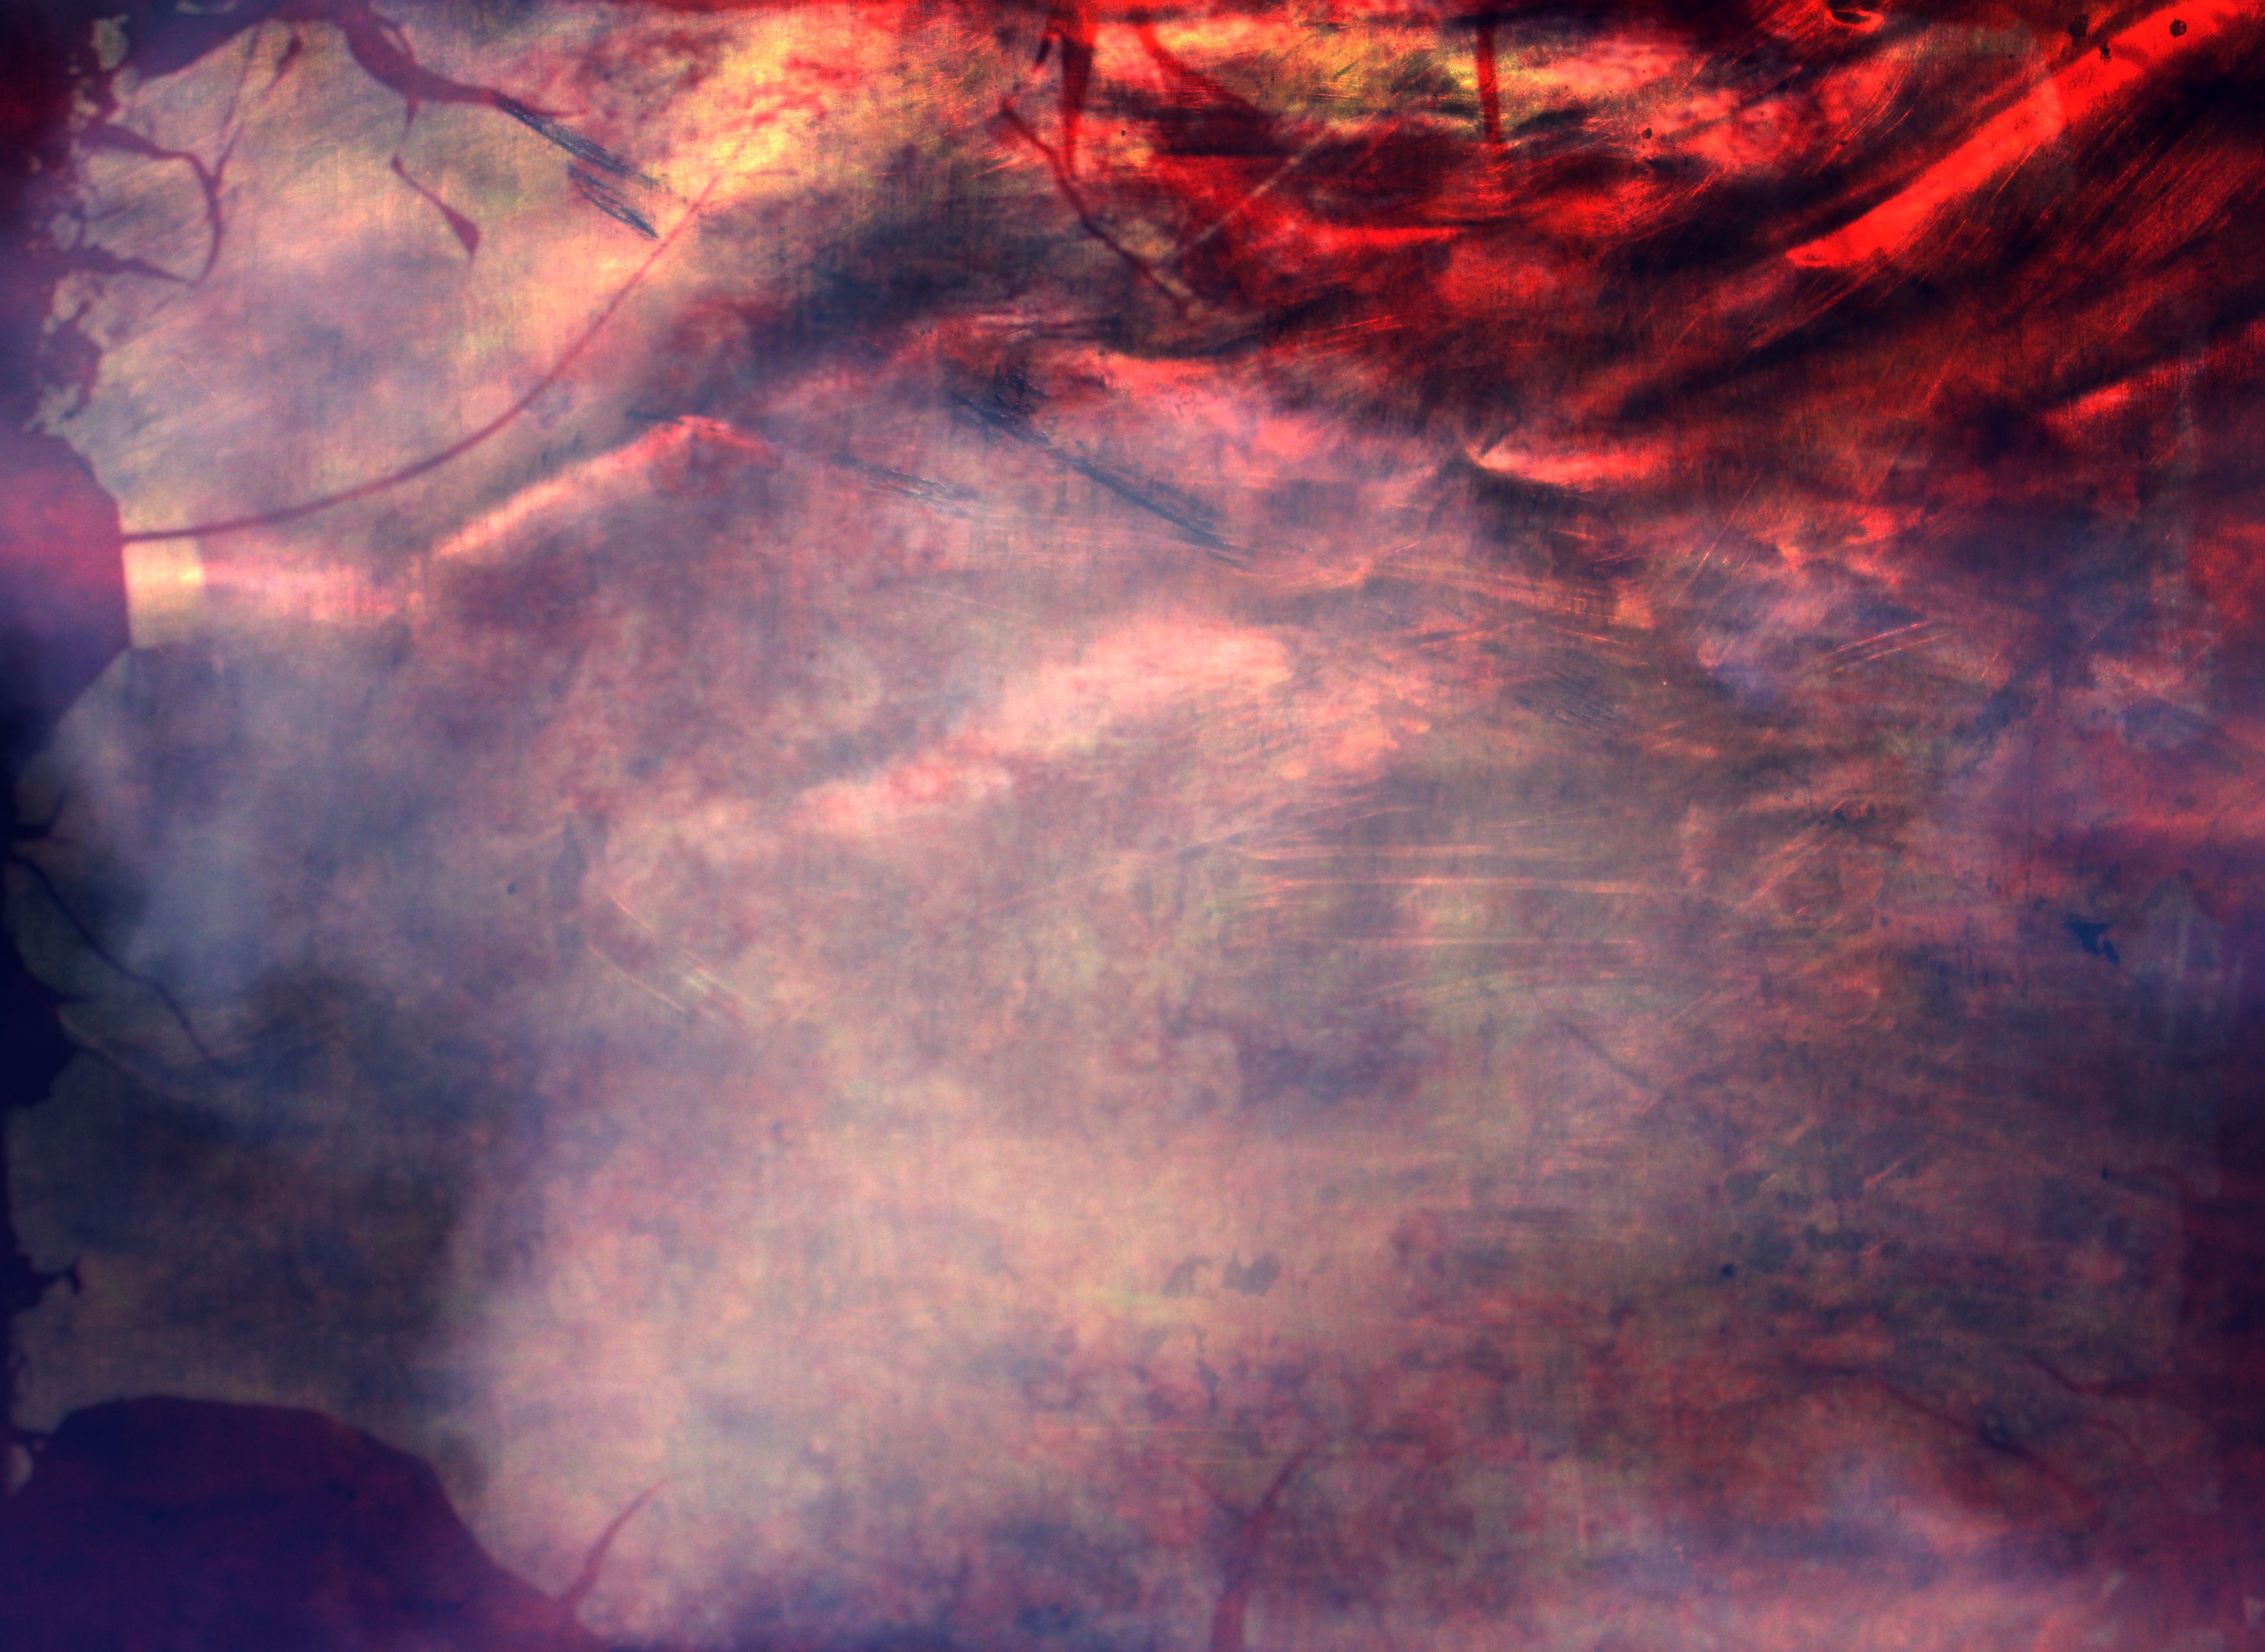
cloud, sky, sunset, sunlight, texture, dawn, atmosphere, evening, free, super, meteorological phenomenon